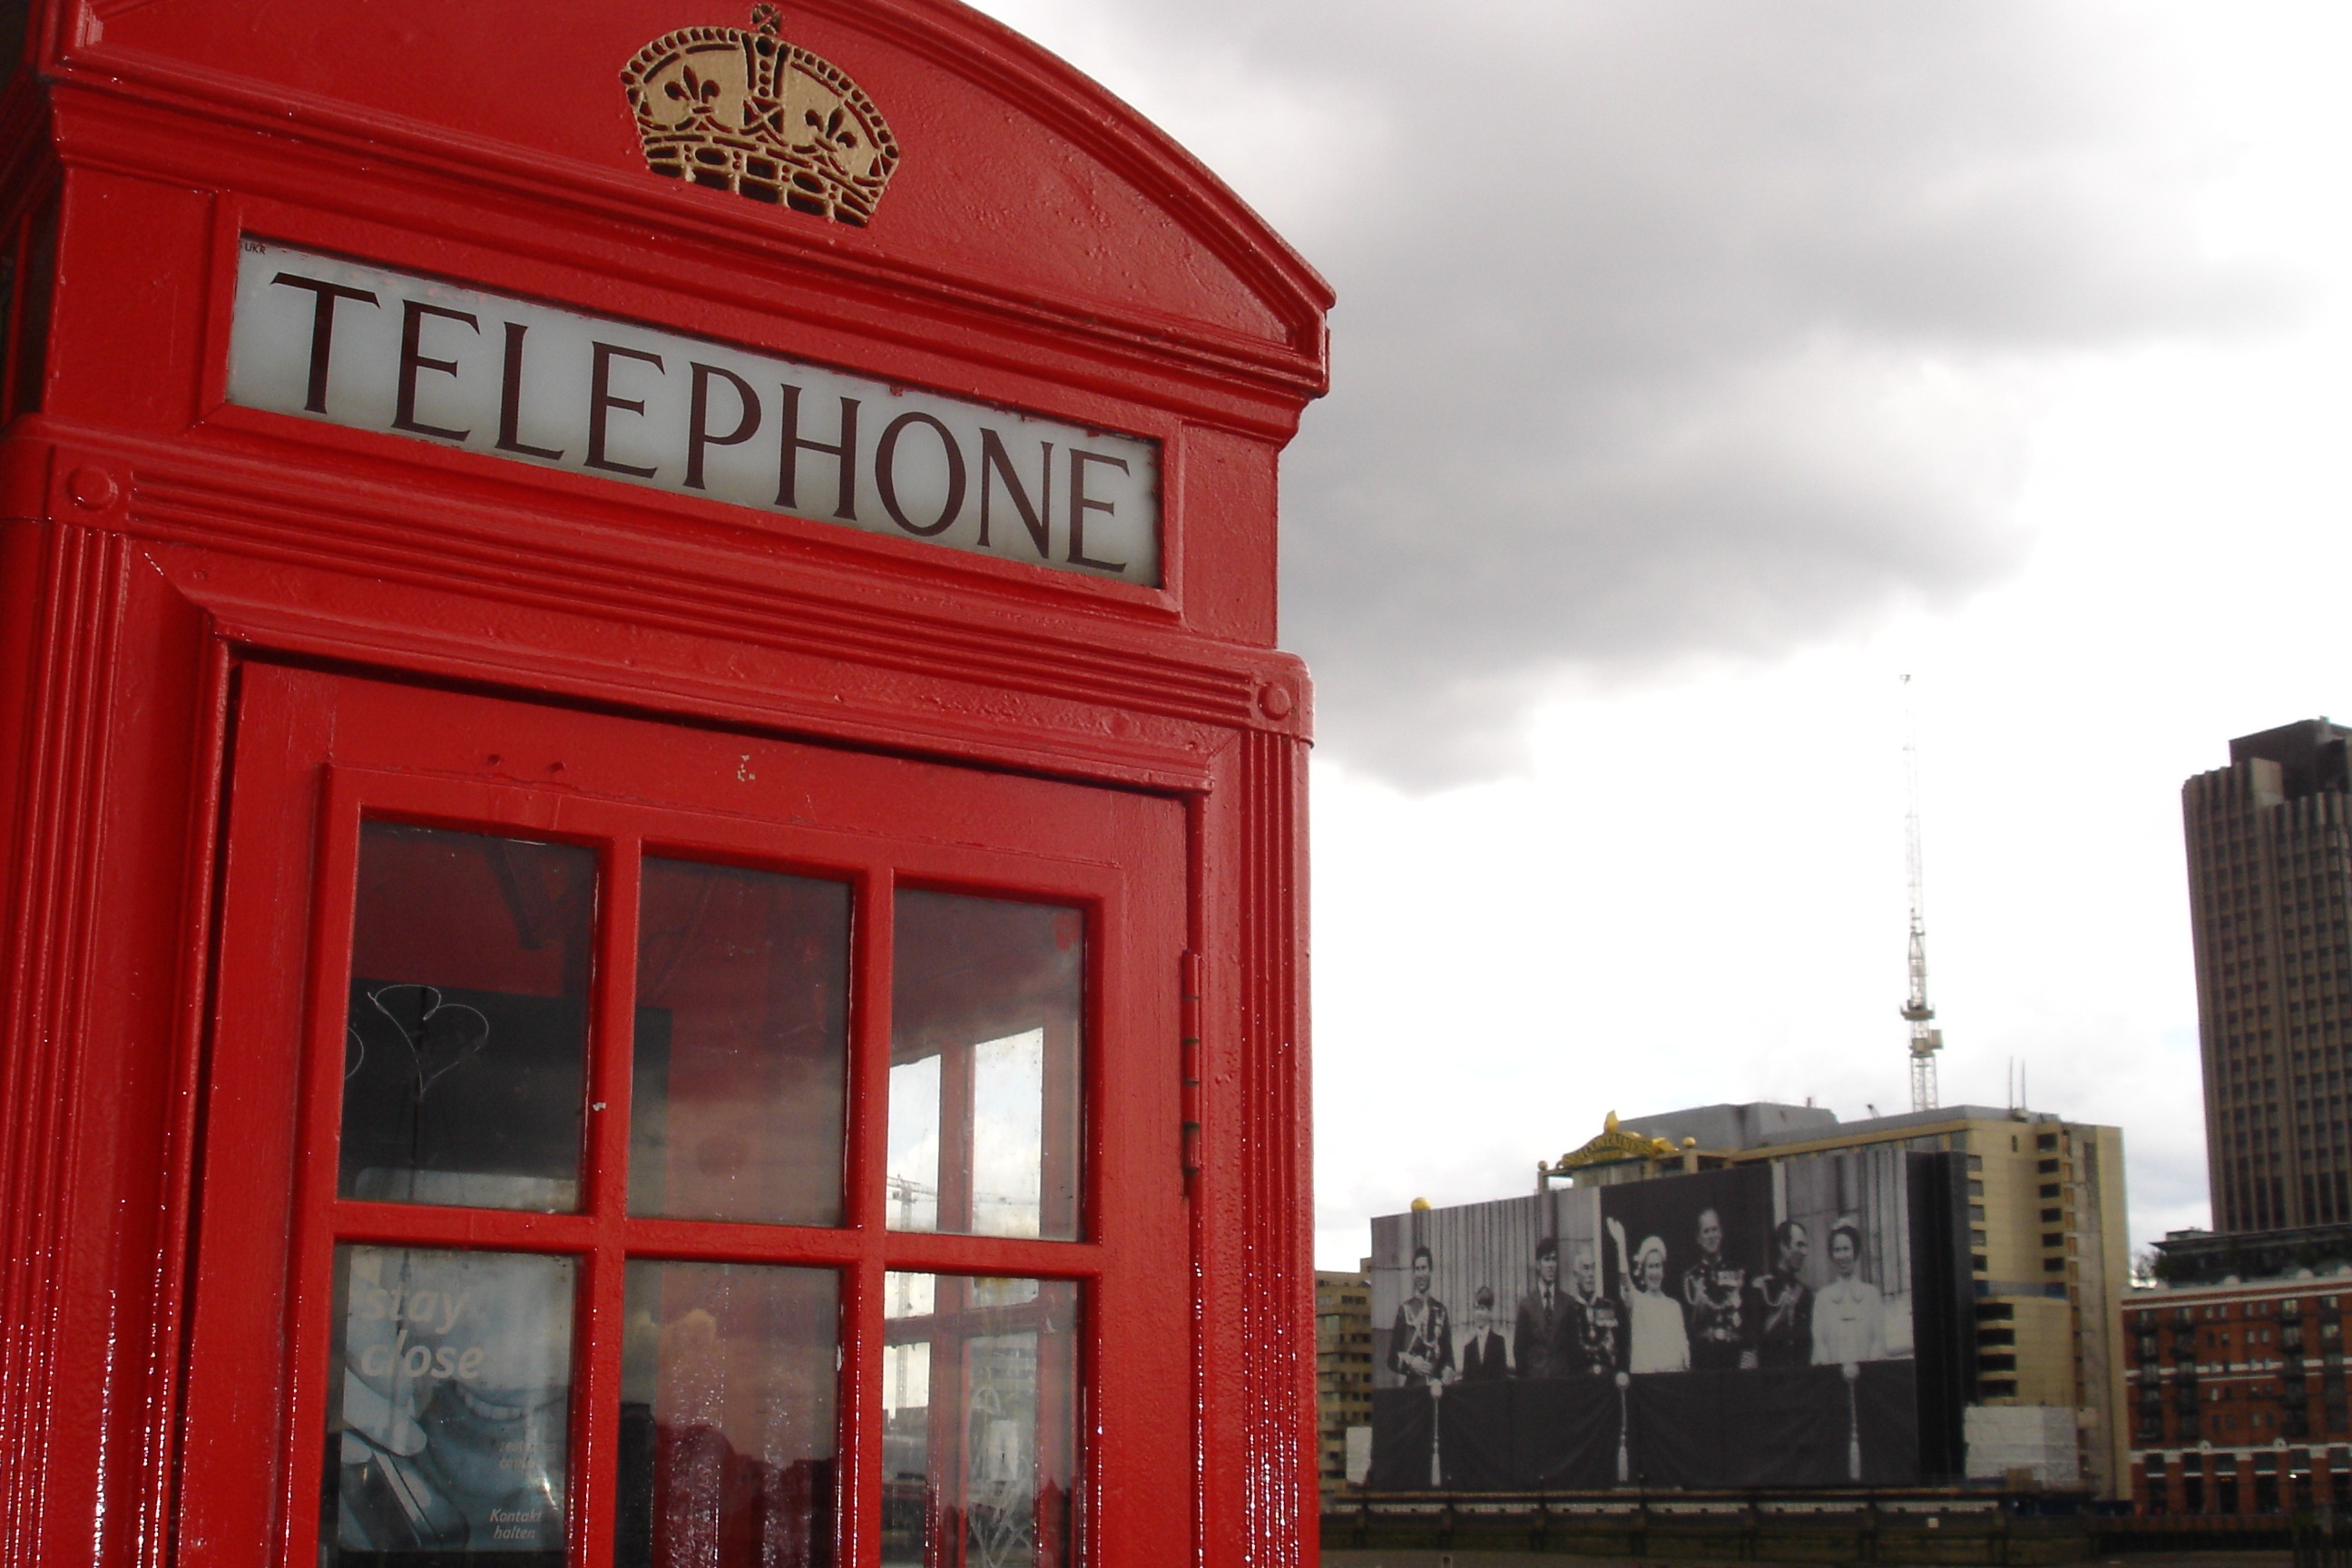
downtown, red, facade, london, phone booth, telephone house